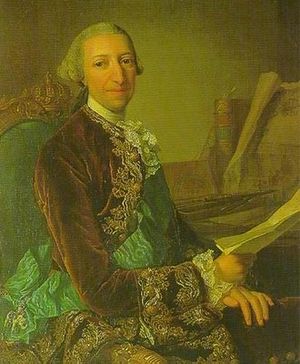
Frederik 2. af Mecklenburg-Schwerin / Biografi
Hertug Frederik 2. af Mecklenburg-Schwerin
Frederik 2., også kaldet Frederik den Fromme, var regerende hertug af Mecklenburg-Schwerin fra 1756 til sin død i 1785.